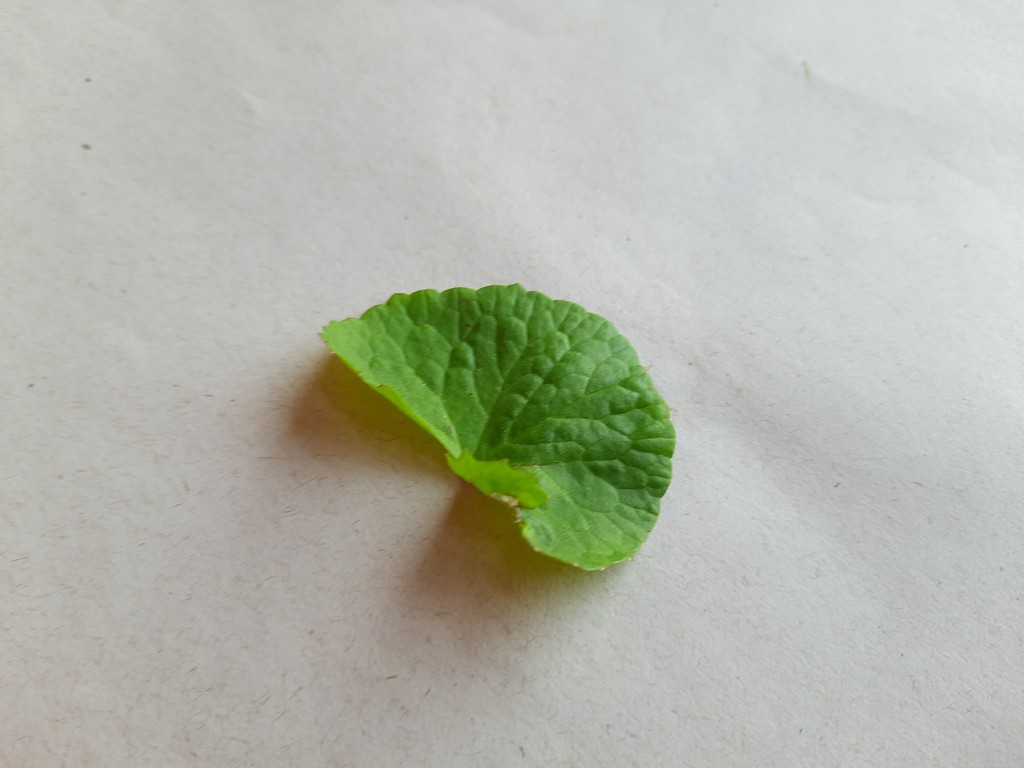
Label: Unhealthy